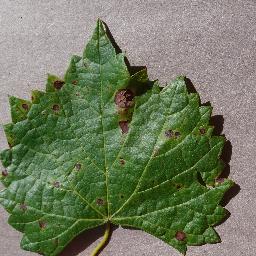
Label: Grape___Black_rot